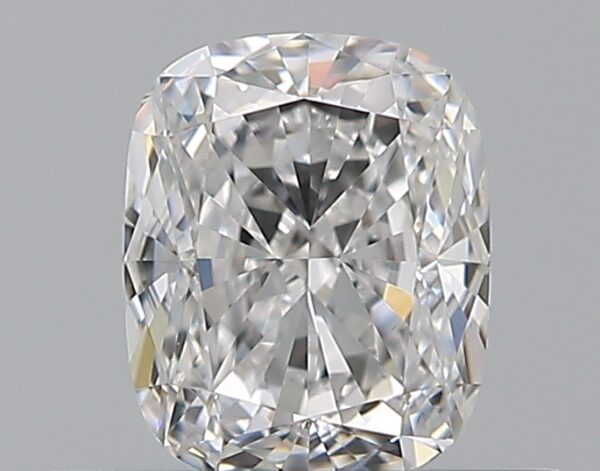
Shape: cushion
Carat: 0.51
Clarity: VVS2
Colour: D
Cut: EX
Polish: EX
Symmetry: VG
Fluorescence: F
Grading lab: GIA
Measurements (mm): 5.03 x 4.09 x 2.78